Margarita Peña

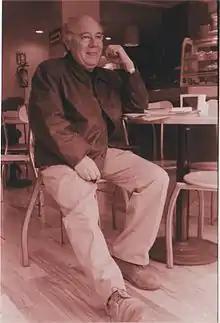
Pena's husband, the writer, Federico Campbell

Pena's husband was Federico Campbell. They had one son, the journalist, Federico Campbell Peña.